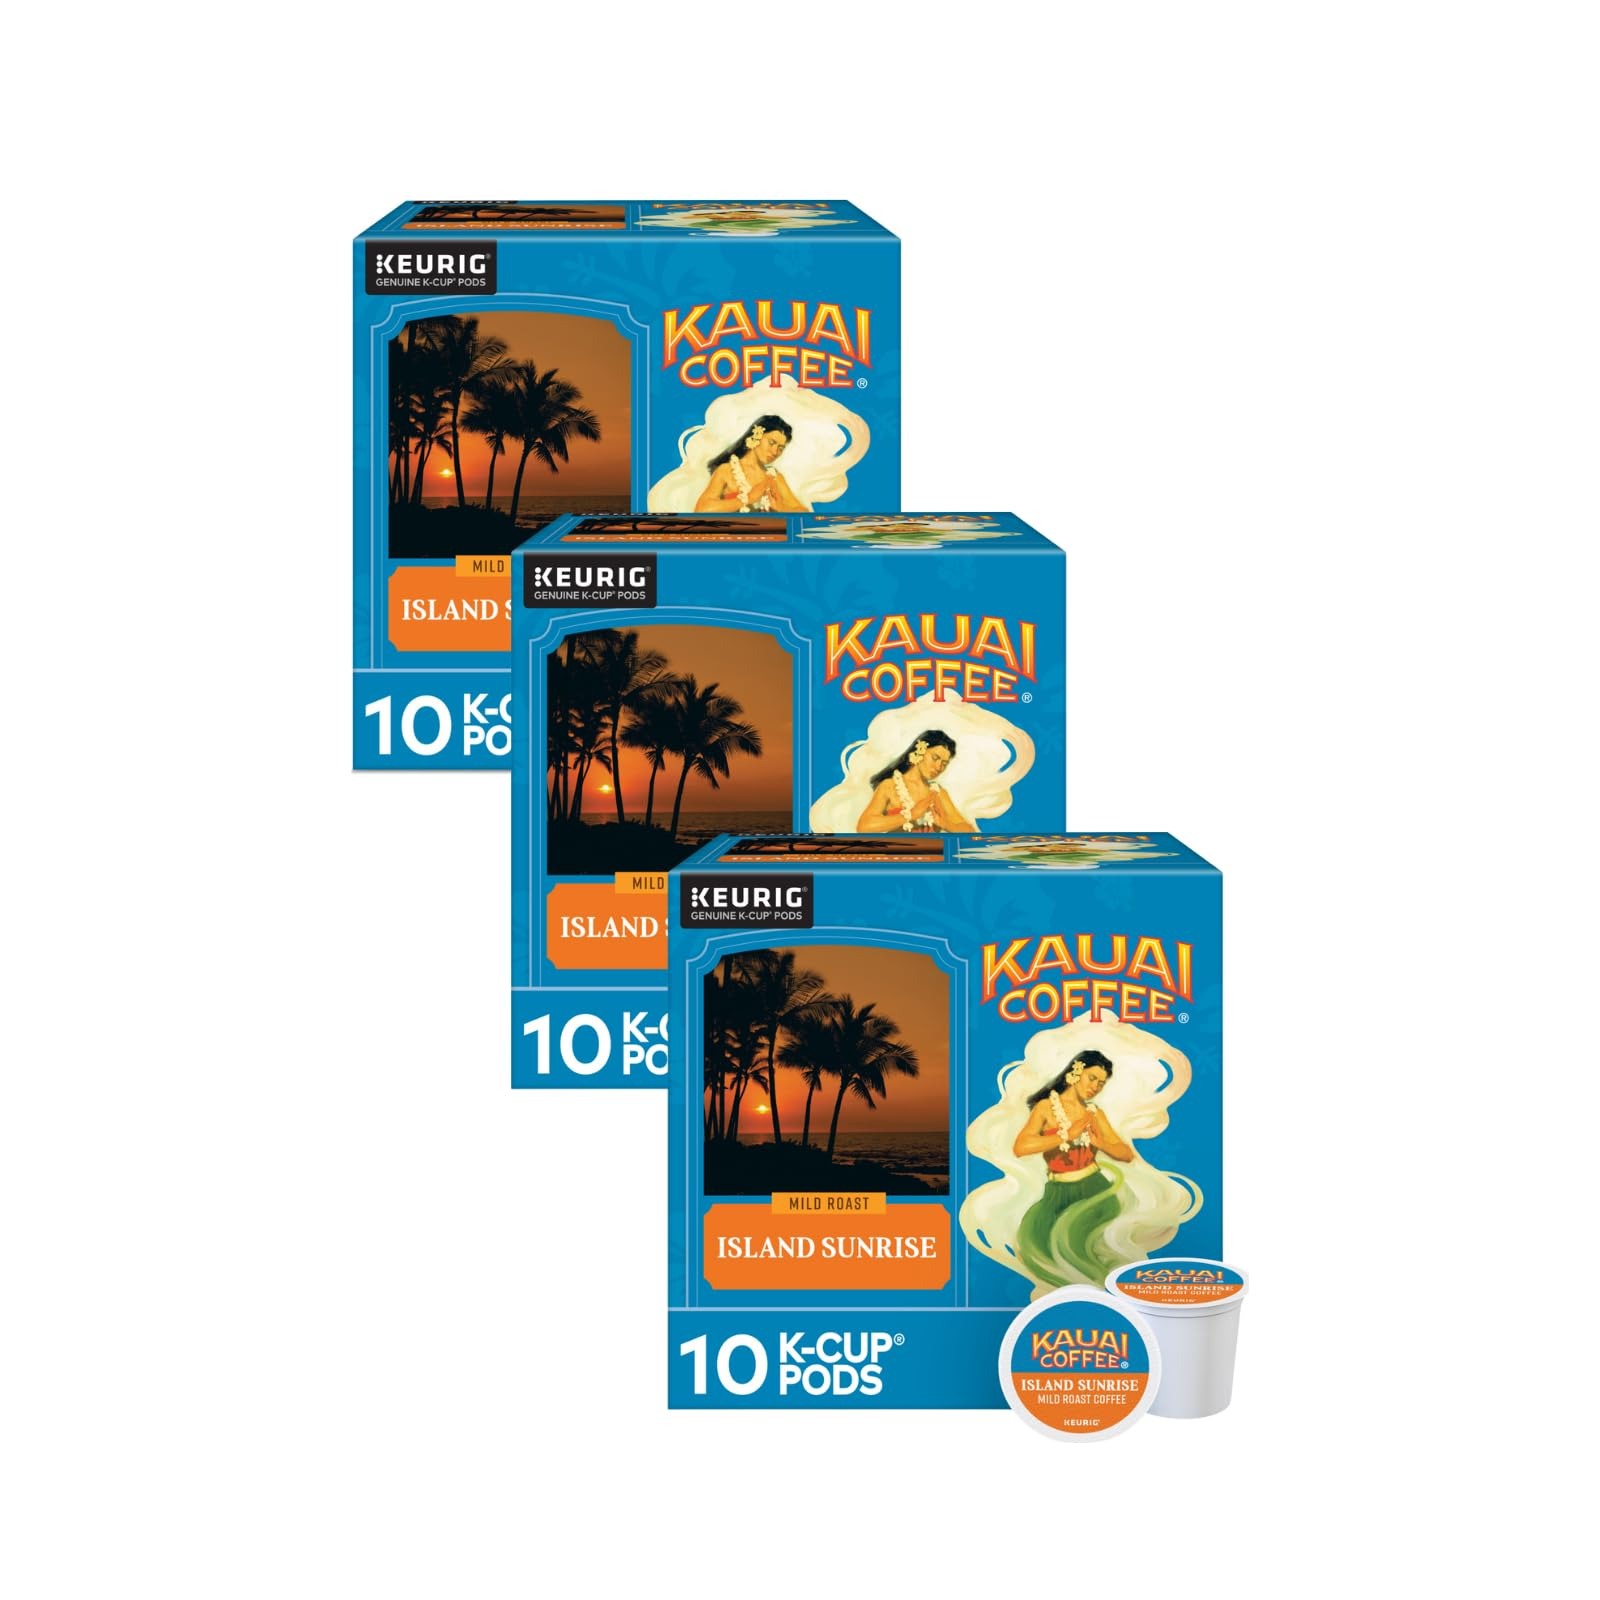
Item Name: Kauai Coffee Island Sunrise Mild Roast - Compatible with Keurig K-Cup Brewers, 10 CT (Pack of 3)
Bullet Point 1: ISLAND SUNRISE MILD ROAST - Our Island Sunrise is an easy, smooth breakfast roast making this delectable mild Kauai Coffee blend the perfect cup that brightens up any morning
Bullet Point 2: 10% HAWAIIAN ORIGIN COFFEE - Grown and harvested on the island of Kauai
Bullet Point 3: FOR KEURIG COFFEE MAKERS - Kauai Coffee K-Cup pods are designed for use in Kuerig brewers and K-Cup compatible single-cup brewing systems; 10 total pods. Our perforated dispenser box offers convenient access to your pods while on display
Bullet Point 4: ARABICA COFFEE - The mild roast single-serve coffee pods have a smooth taste with no bitterness
Bullet Point 5: KAUAI COFFEE COMPANY ESTATE - Hawaii’s largest coffee estate is open year-round offering farm tours and coffee tastings
Product Description: This unique blend begins at our Kalaheo Estate where our orchards are nourished by rich volcanic soil and showered by fresh mountain rain, kissed by the bright Pacific sun and cooled by the gentle trade winds. Our coffee pods are designed for use in Kuerig brewers and K-Cup compatible single-cup brewing systems. Recyclable K-Cup Pods. Check locally—not recycled in many communities.
Value: 30.0
Unit: Count

Price: 10.99